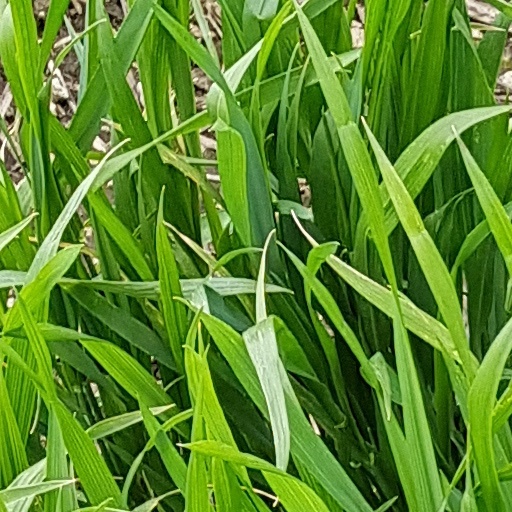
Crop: wheat